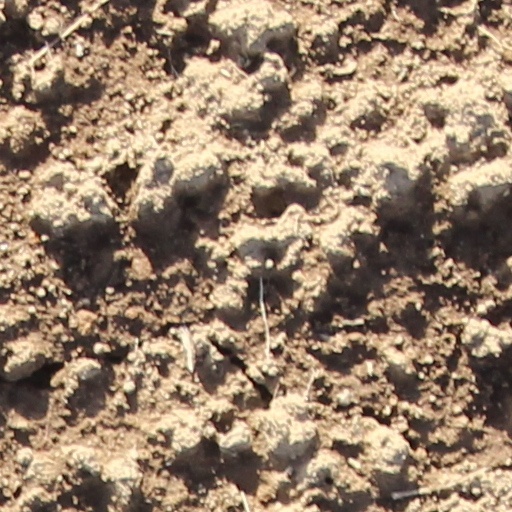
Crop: wheat